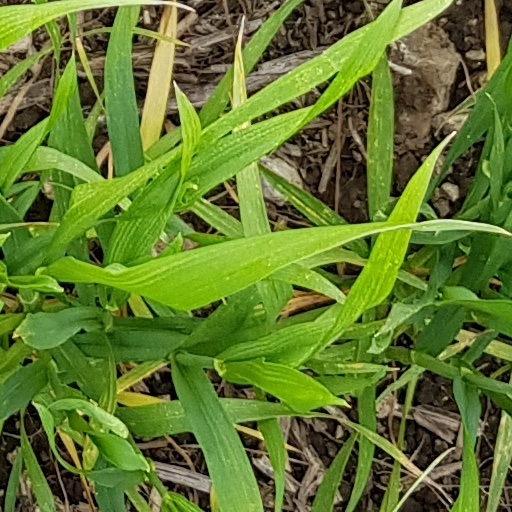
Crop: wheat